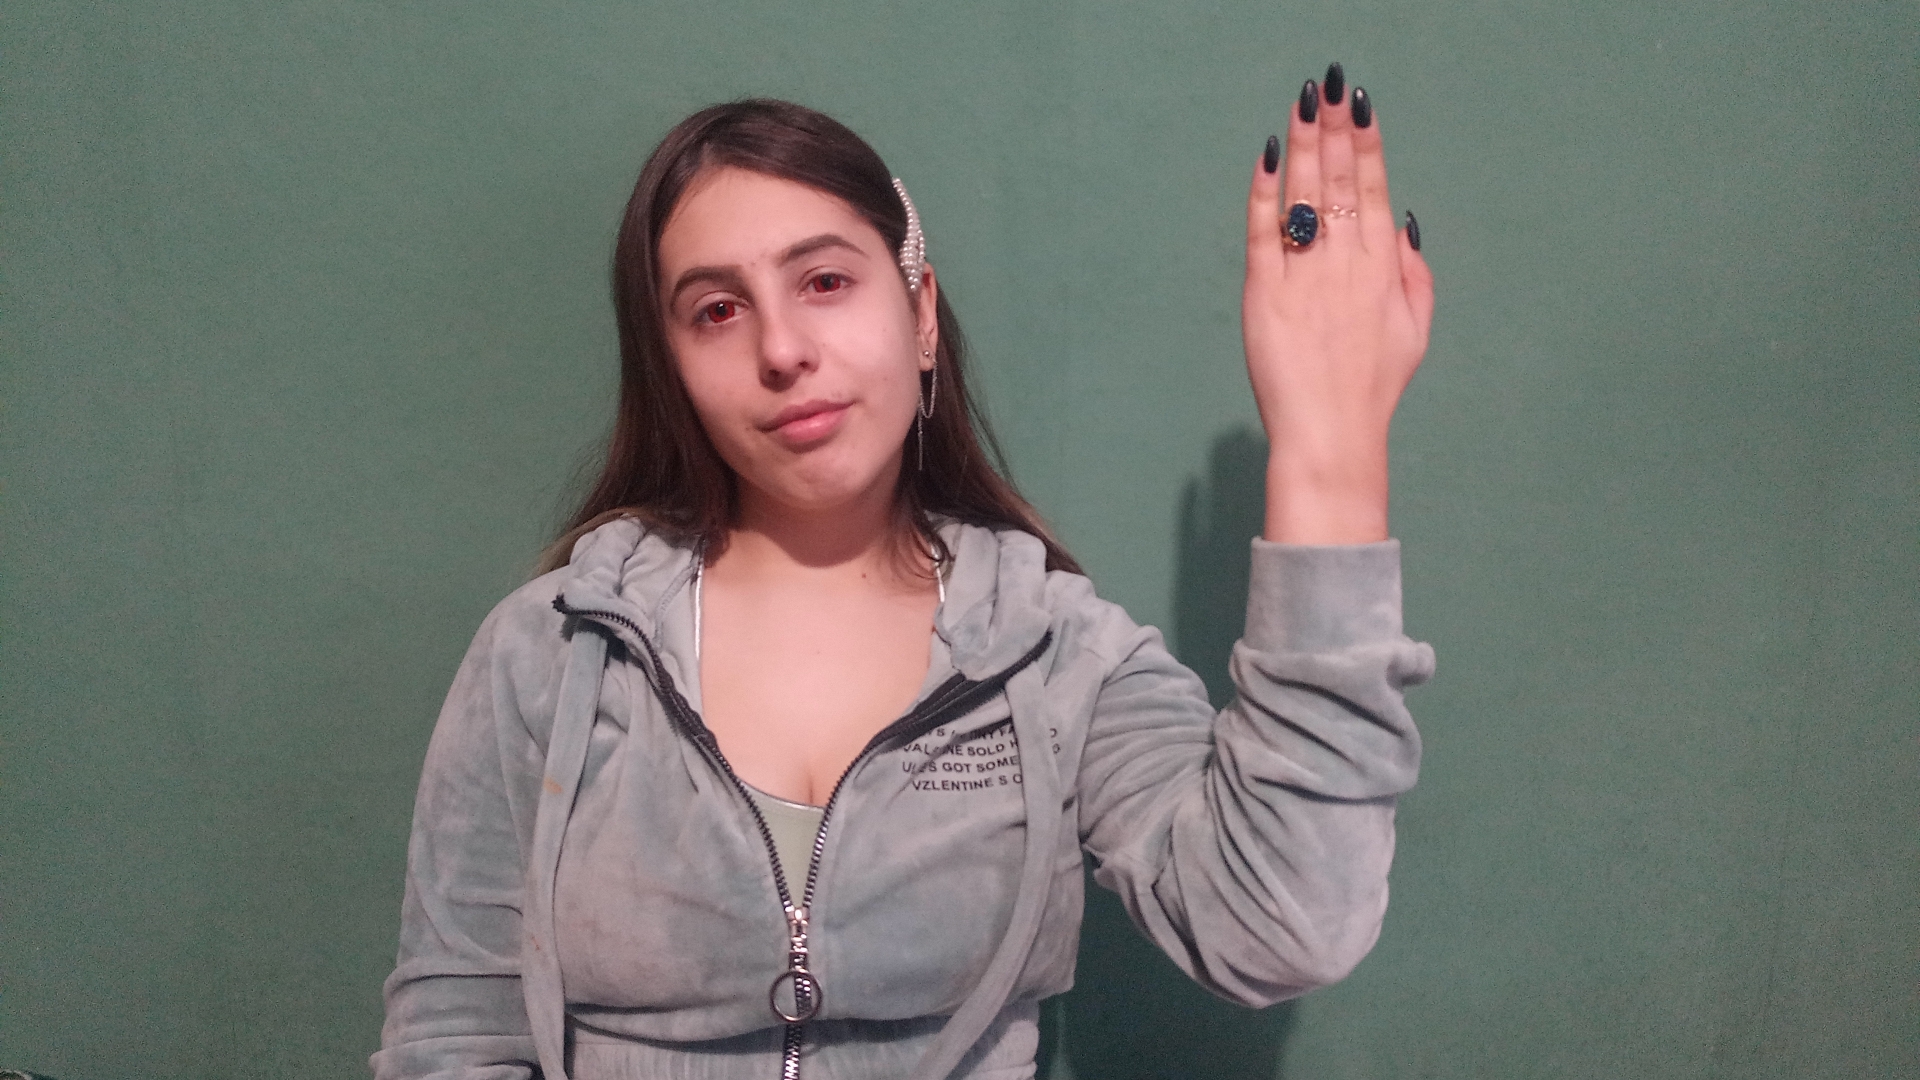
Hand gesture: stop_inverted